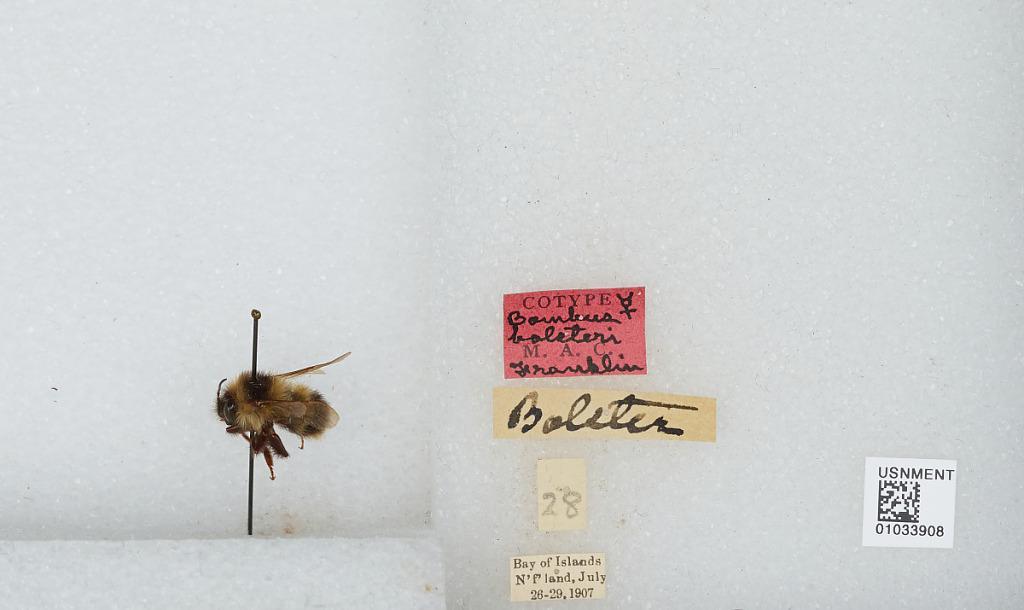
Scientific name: Bombus (Pyrobombus) vagans bolsteri Franklin
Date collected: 1907-7-26
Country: Canada
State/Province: Newfoundland and Labrador
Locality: Bay of Islands
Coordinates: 49.1658, -58.2642